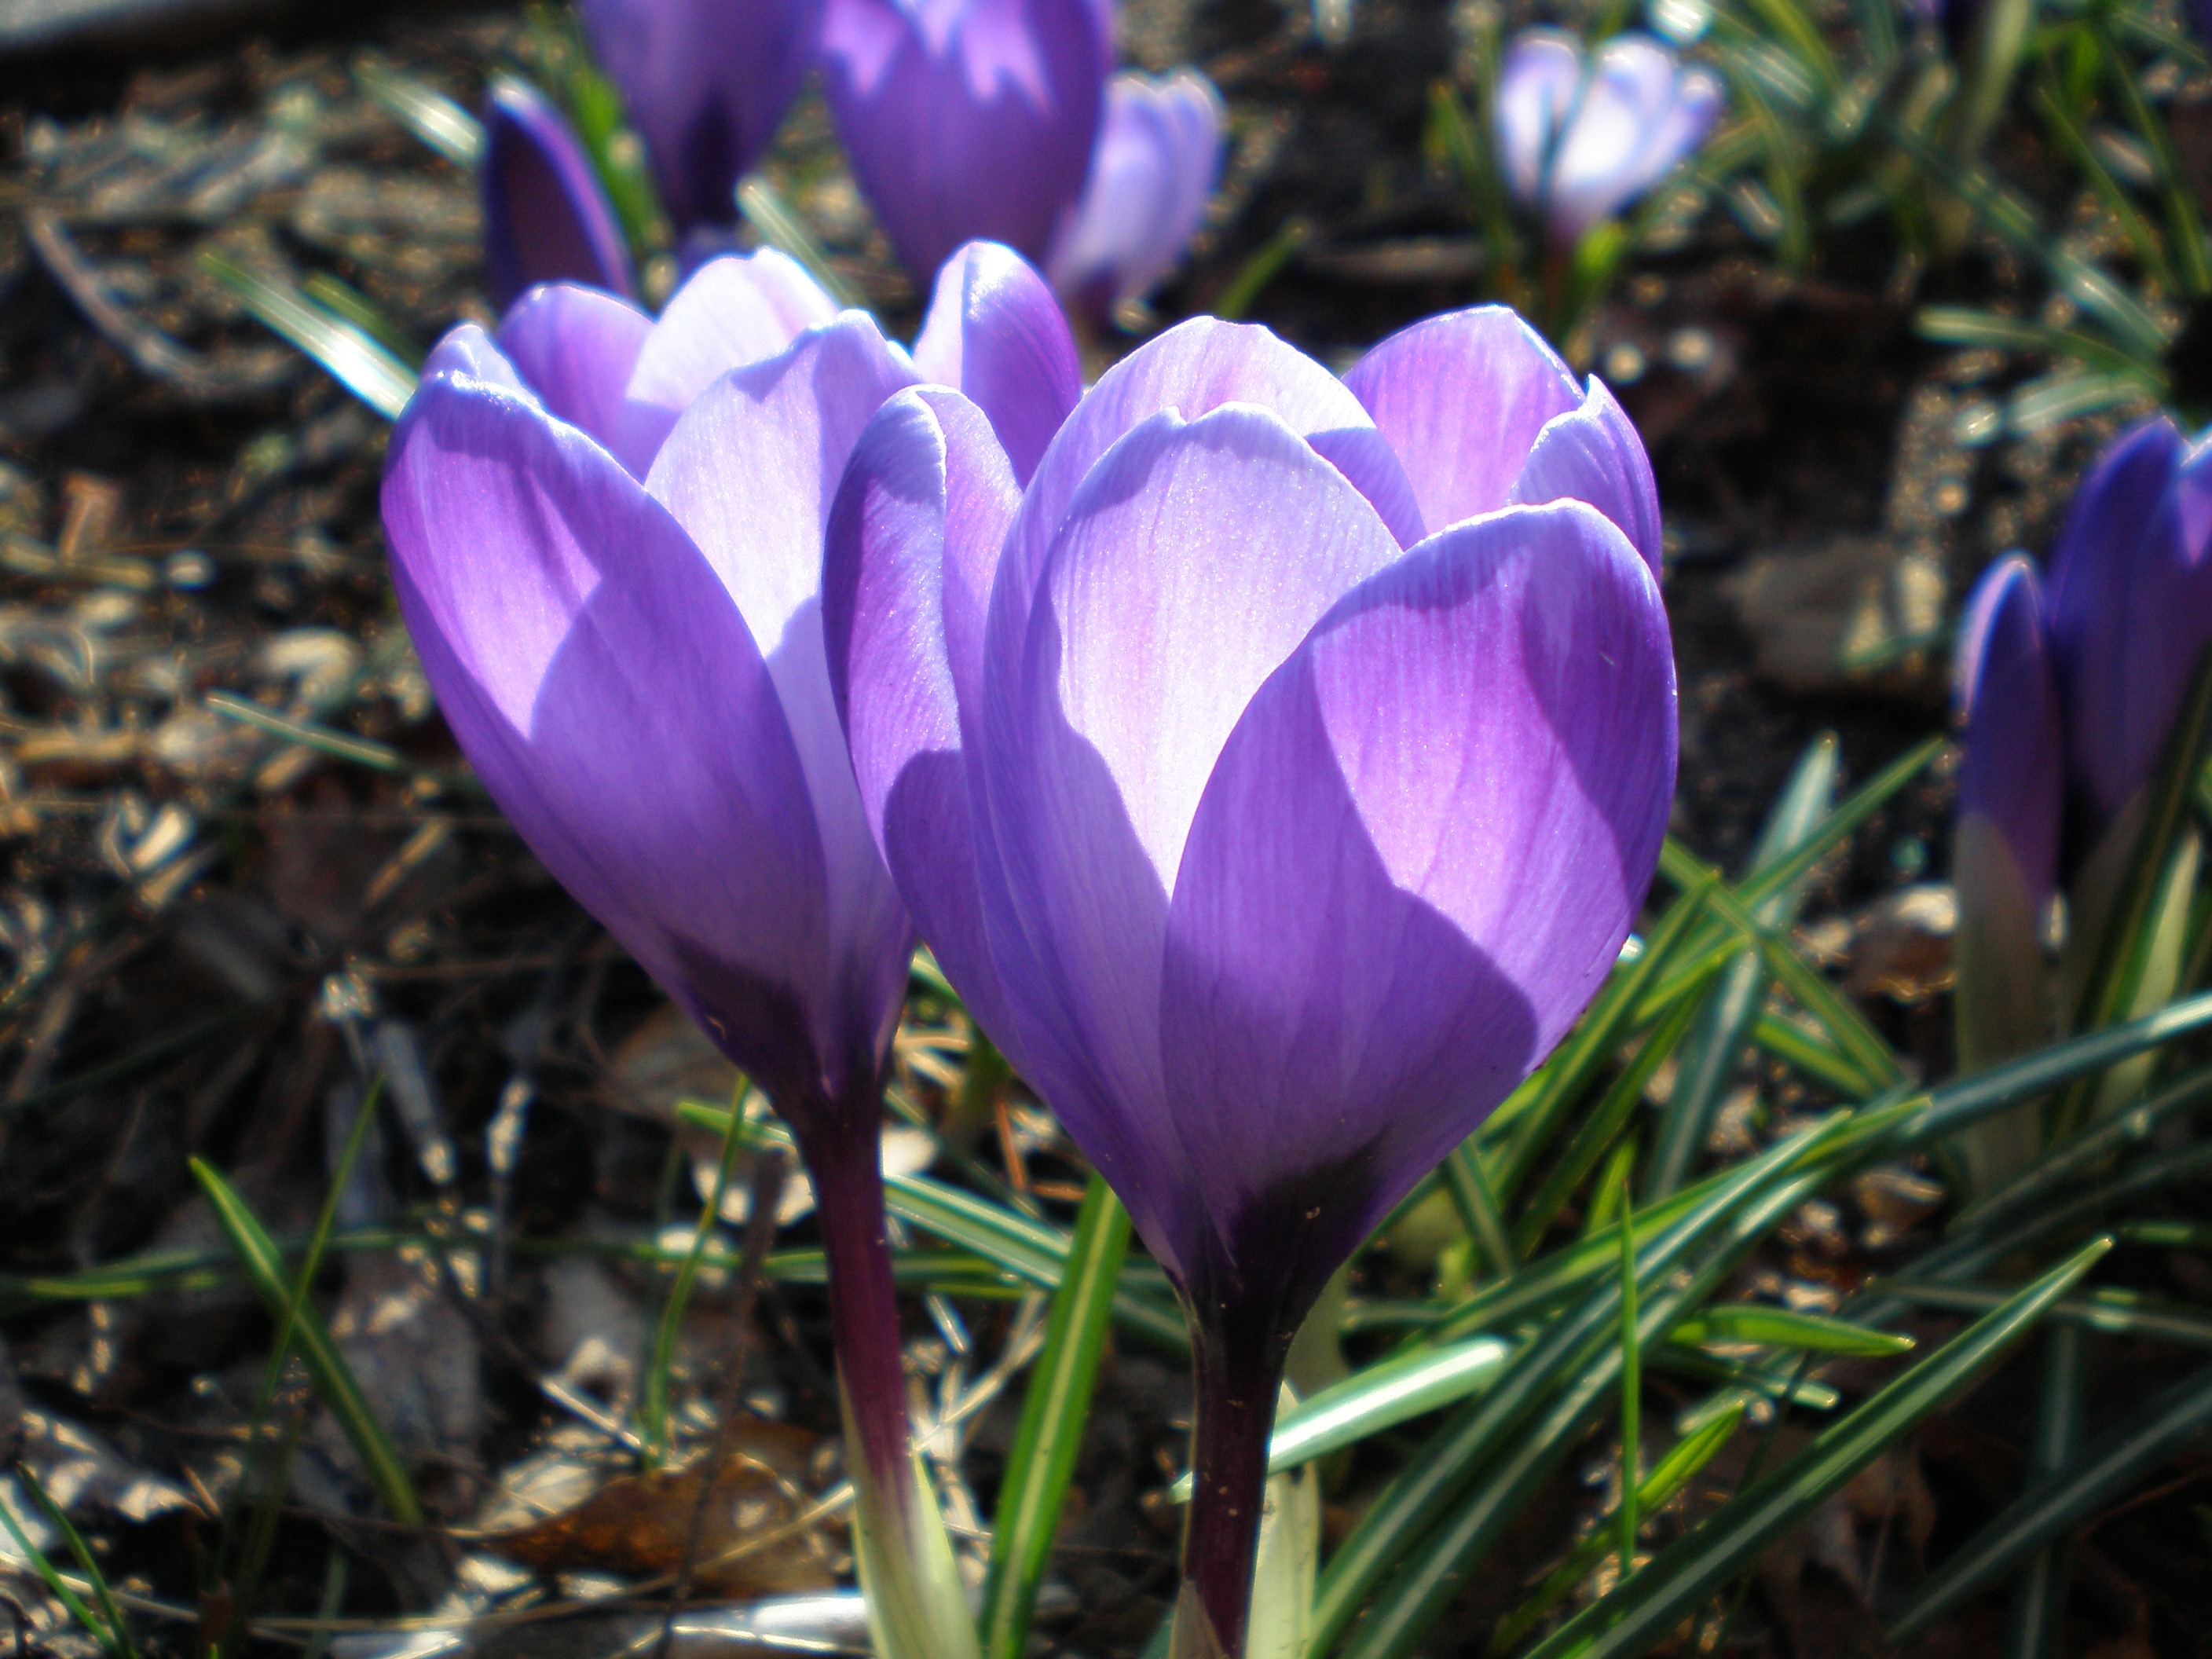
blossom, plant, flower, purple, petal, bloom, spring, botany, close, flora, crocus, back light, flowering plant, land plant, iris family